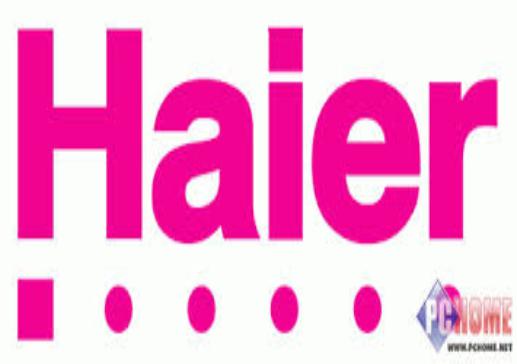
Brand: haier
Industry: Electronic